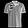
Label: T - shirt / top